River Don Navigation

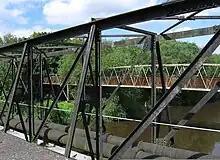
Conisbrough Earth Centre Bridge

Conisbrough Earth Centre Bridge is named "Cadeby Colliery Bridge 57" by the Canal & River Trust because it once provided a road access to Cadeby Colliery from the south. From 1999 to 2004, the bridge provided the main access to the ill-fated Earth Centre visitor attraction. The bridge now forms part of public access from Conisbrough Station to the main (west-east) section of the Trans Pennine Trail. There are two pipe bridges just upstream of the road bridge.